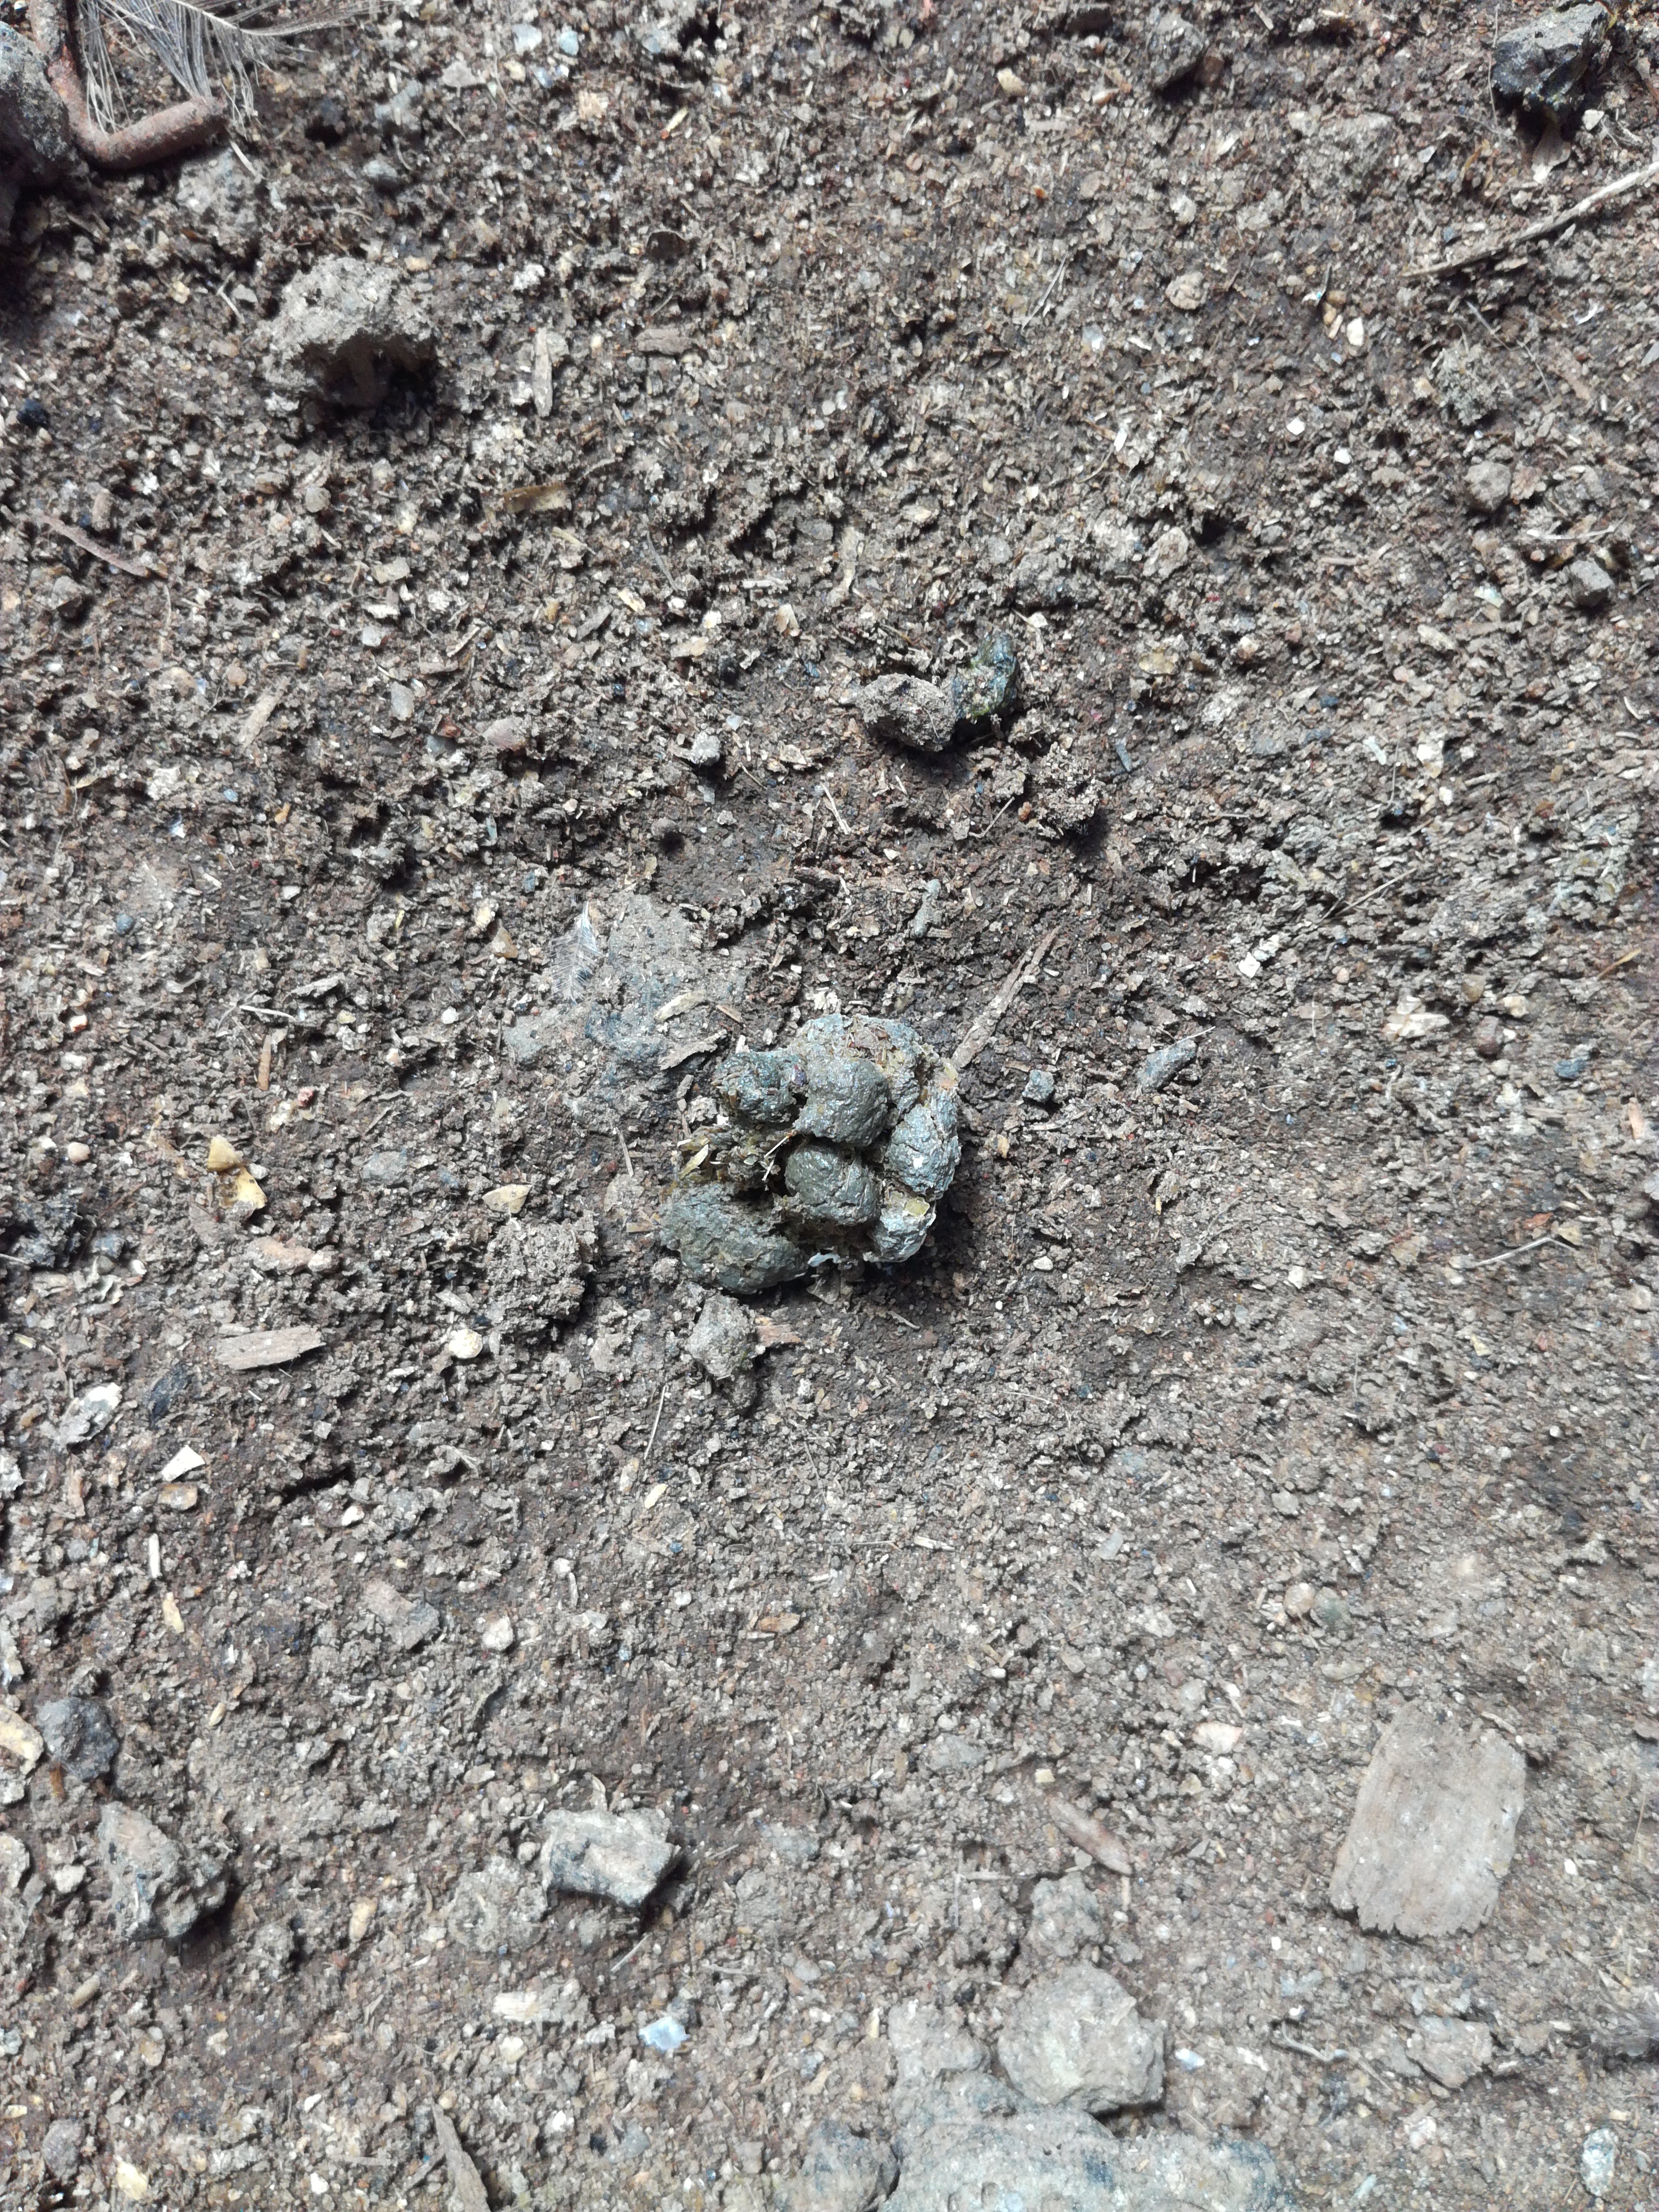
PCR-confirmed diagnosis: Healthy